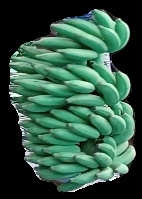
Variety: elakki-bale
Grade: grade1